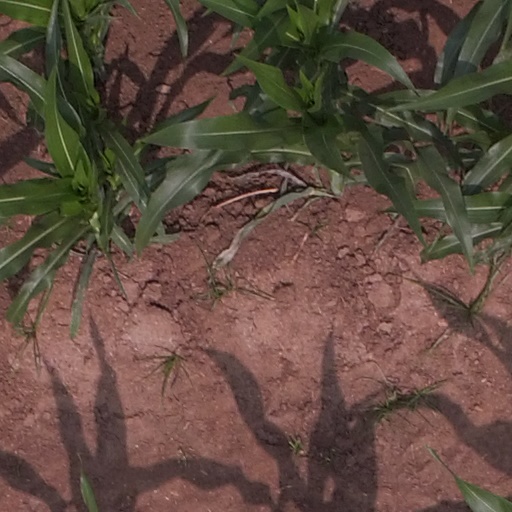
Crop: maize; corn